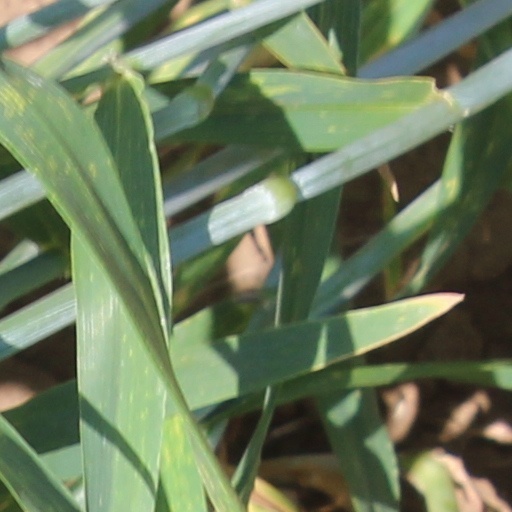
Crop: wheat